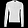
Label: Pullover